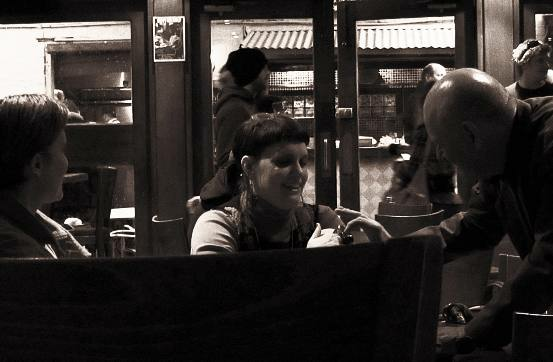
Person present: Yes